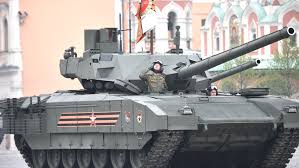
Label: BMP-T15